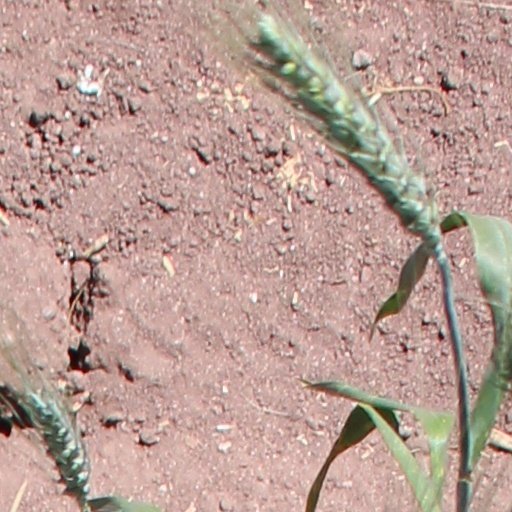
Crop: wheat